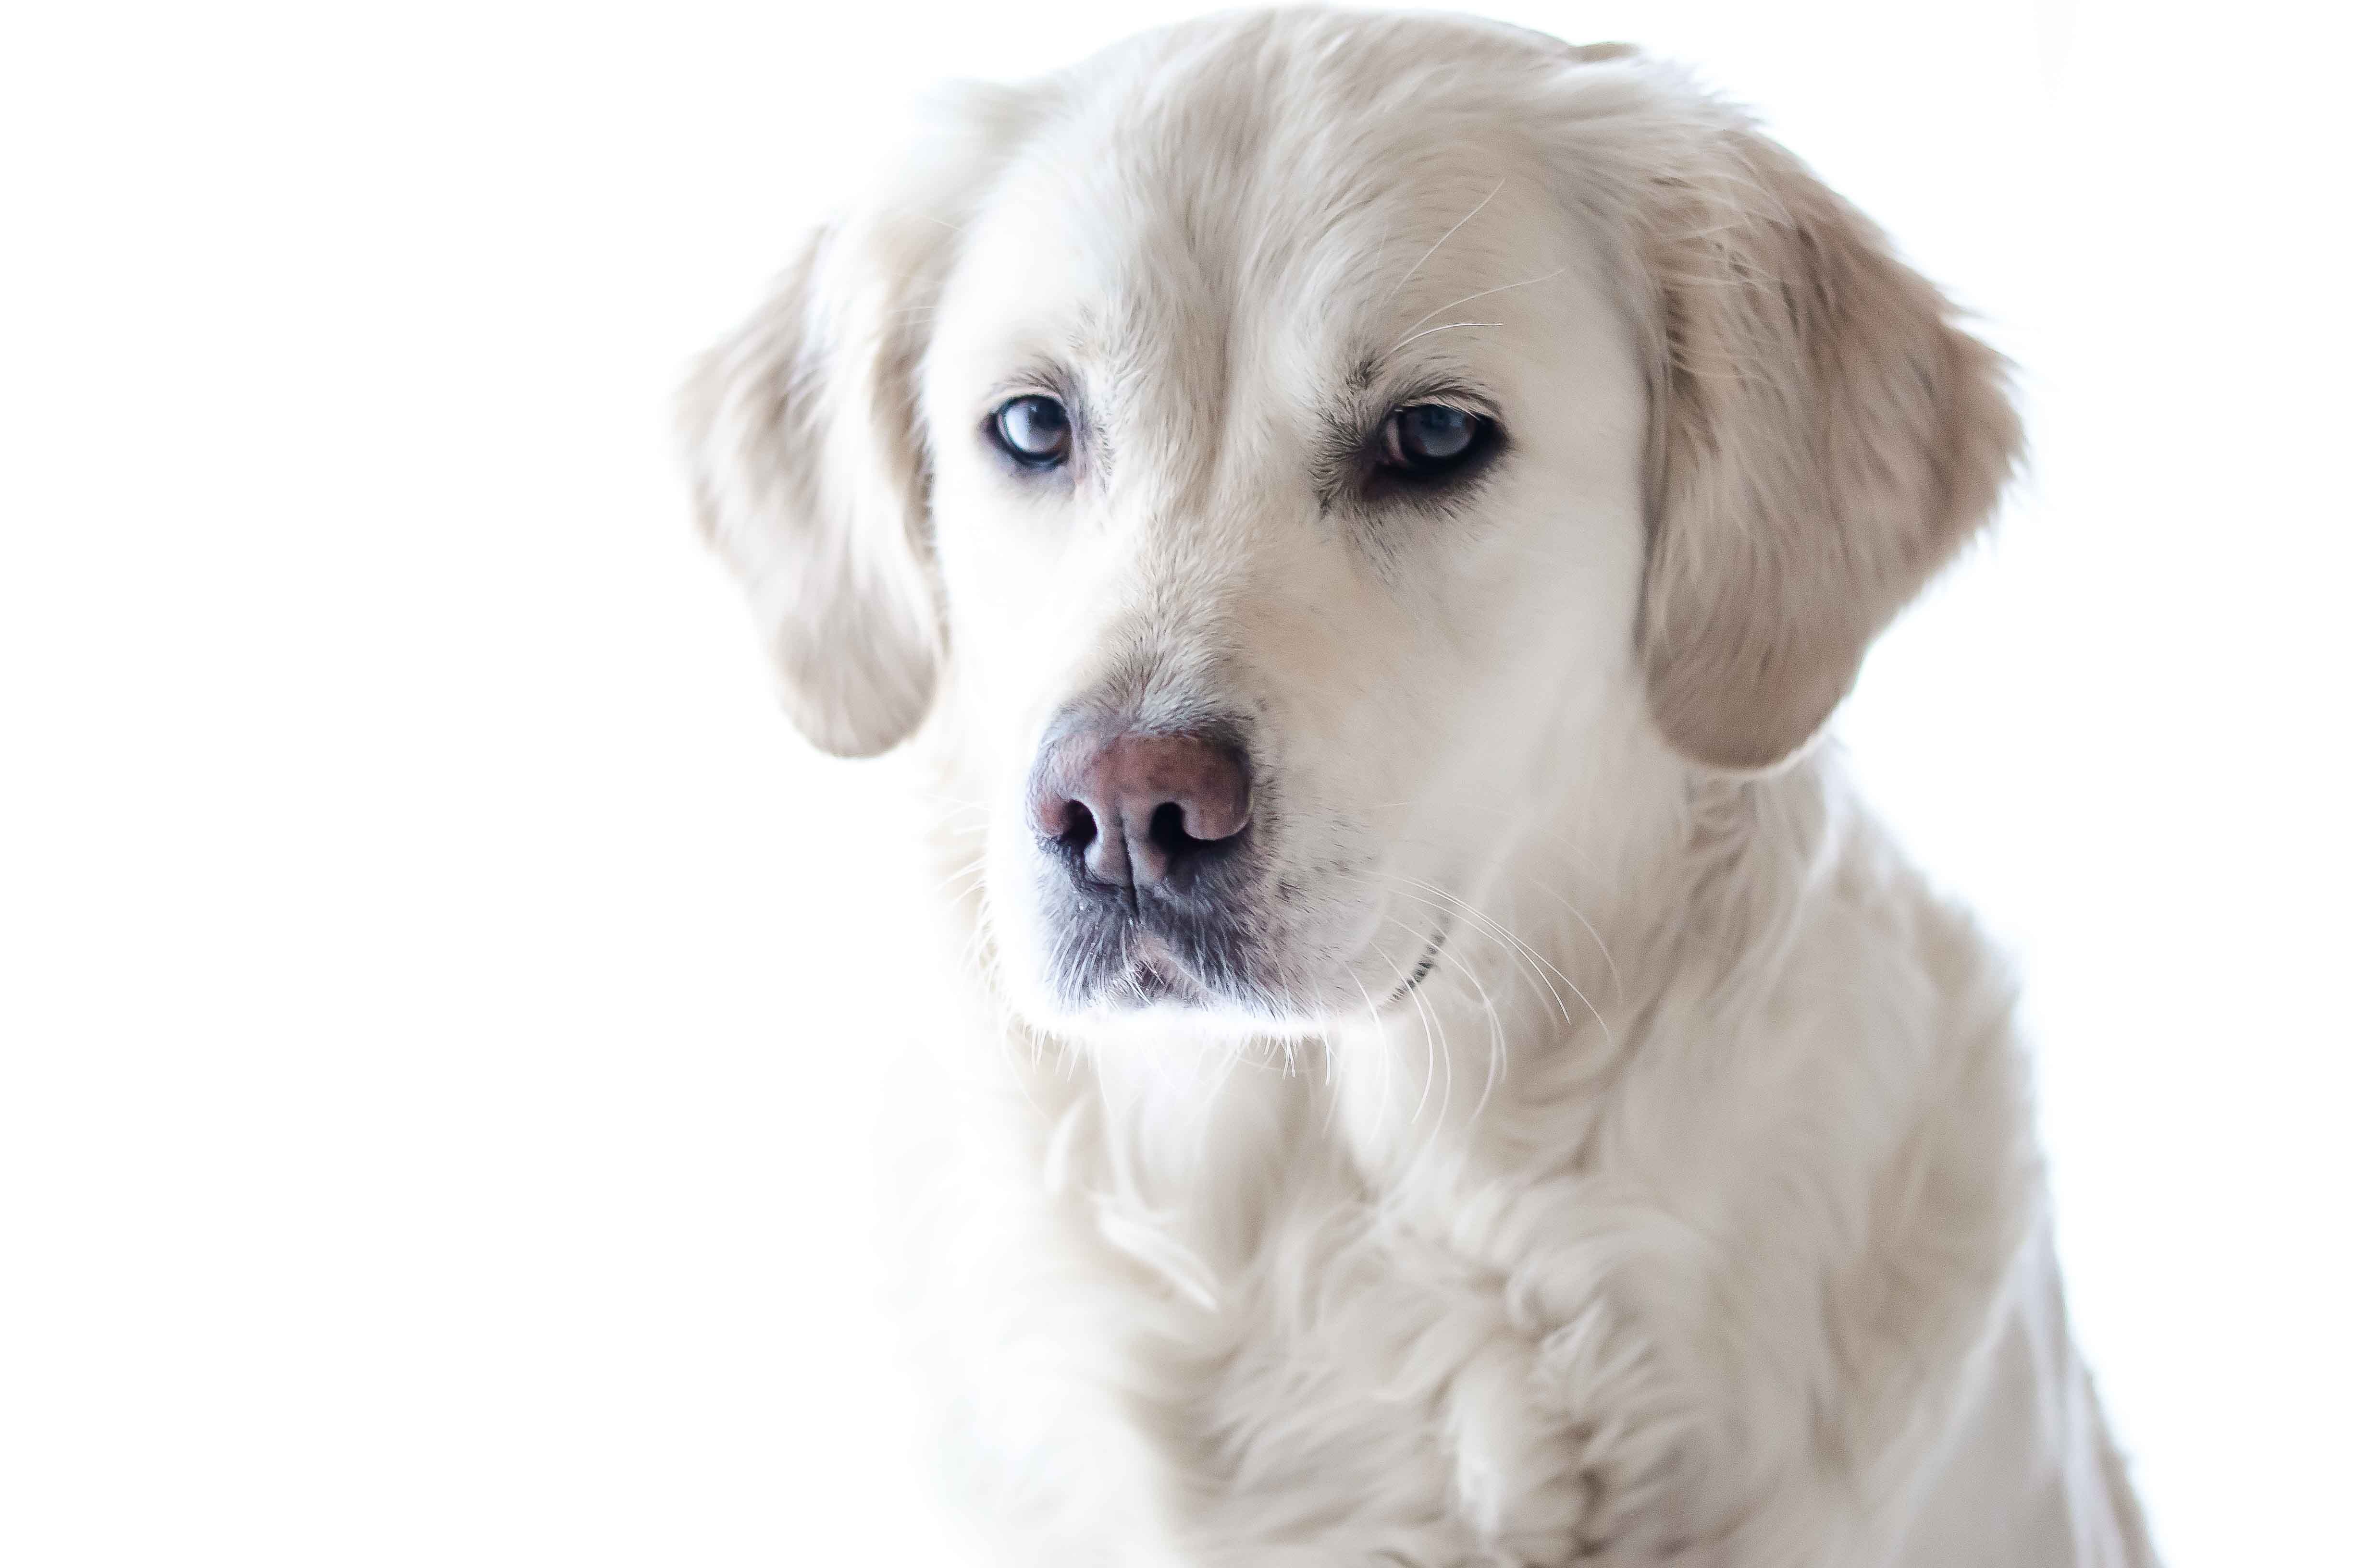
nature, puppy, dog, animal, male, female, portrait, mammal, education, fun, golden retriever, vertebrate, labrador retriever, labrador, dog breed, wildlife photography, retriever, obedience, dog portrait, pet photography, golden retriver, comrade, nikon d5100, dog lady, male dog, sigma 105mm, dog like mammal, puppy love